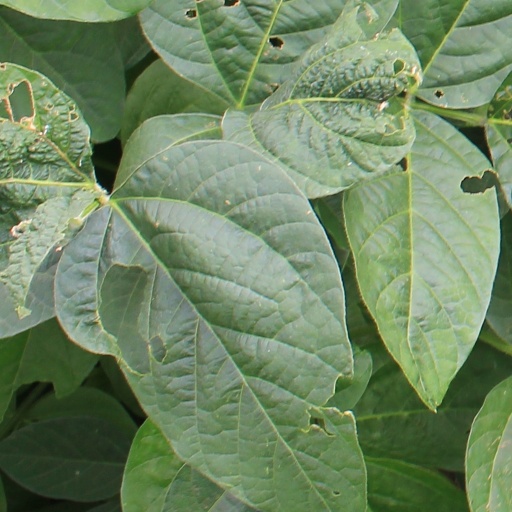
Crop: soybean